Describe the emotion expressed in this image:  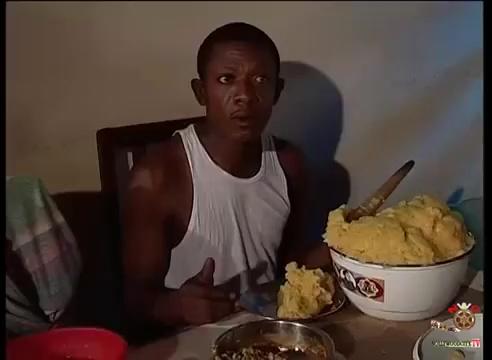
This person displays Suffering, valence and arousal with low intensity.